Southall Studios

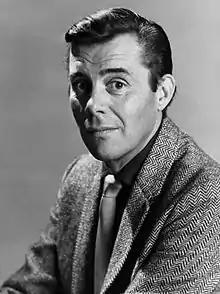
Dirk Bogarde featured in "Dancing with Crime", 1947

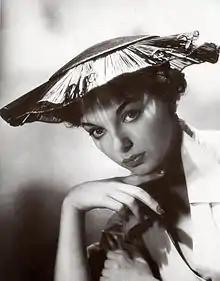
Joan Collins starred in "Judgment Deferred", 1952

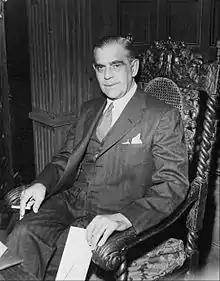
Boris Karloff played Inspector March, 1952-53

The years following the Second World War marked "Southall's golden age". After 1945, Alliance Film Studios acquired the premises, and the studio entered into its most productive period, producing noteworthy films in a variety of genres.